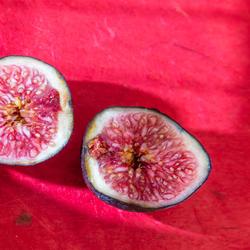
Label: Fig